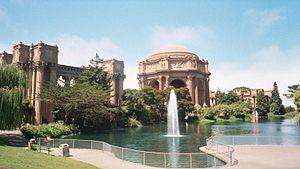
Assunta Adelaide Luigia Modotti Mondini dite « Tina Modotti », née le 17 août 1896 à Udine, région du Frioul-Vénétie Julienne, Italie et morte le 6 janvier 1942 à Mexico, est une photographe, actrice et militante révolutionnaire.
L'Exposition universelle de 1915 ou Exposition internationale de Panama-Pacific est une Exposition universelle qui se tient dans la ville américaine de San Francisco en Californie. Elle commémore l'inauguration du canal de Panama et la construction de la ville de San Francisco en 1776 et la reconstruction après le séisme de 1906. L’Exposition a attiré 19 millions de visiteurs.